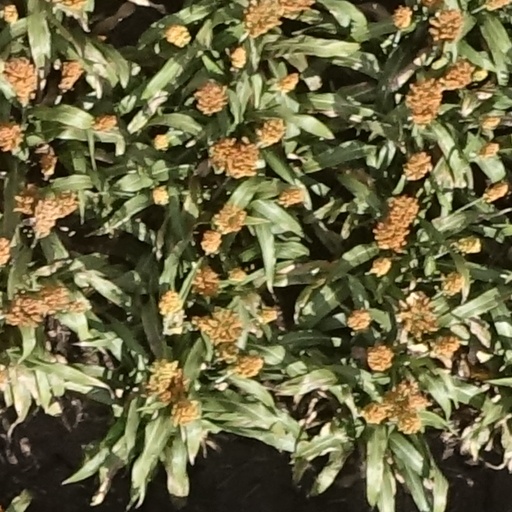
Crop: sorghum